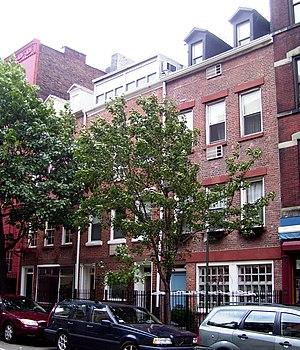
Washington Street est une rue de l'arrondissement de Manhattan à New York.